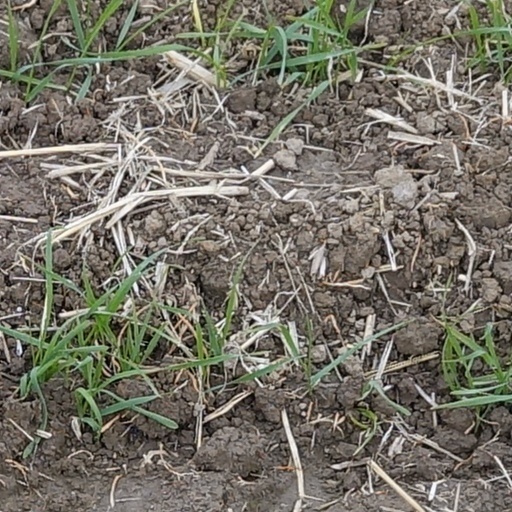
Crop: wheat